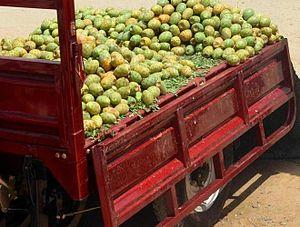
La figue de Barbarie, aussi connue sous son nom nahuatl de nopal ou celui de « poire cactus » est une baie charnue produite par le figuier de Barbarie, un cactus originaire du Mexique, volontiers invasif, qui s'est notamment répandu tout autour de la Méditerranée et jusqu'en Australie. Les fruits commercialisés sont principalement cultivés au Maroc, en Tunisie et en Algérie, où ils sont appelés karmouss nssara, qui signifie « la figue des Chrétiens », ou simplement karmous ou akaṛmus. Enfin, lhendi est aussi un nom répandu en Afrique du Nord, signifiant « [la figue] indienne ».